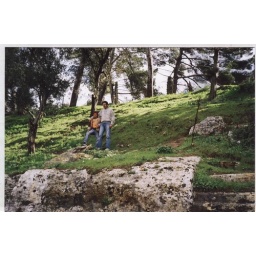
Yasser and my relation ragab over green mountain in libya besid cyrene town